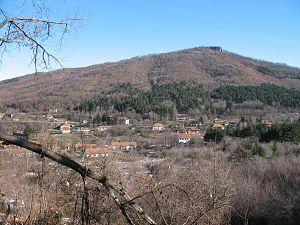
Rtanj est un village de Serbie situé dans la municipalité de Boljevac, district de Zaječar. Au recensement de 2011, il comptait 111 habitants.